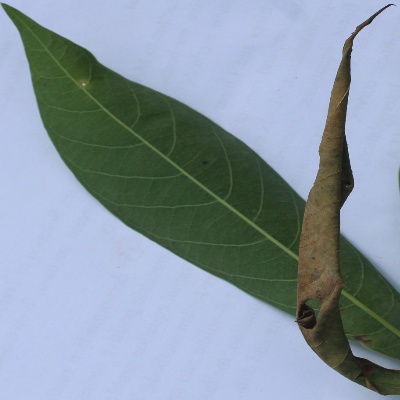
Crop: Cassava
Condition: bacterial blight